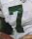
Number: 7